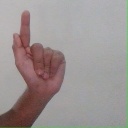
अक्षर: ळ